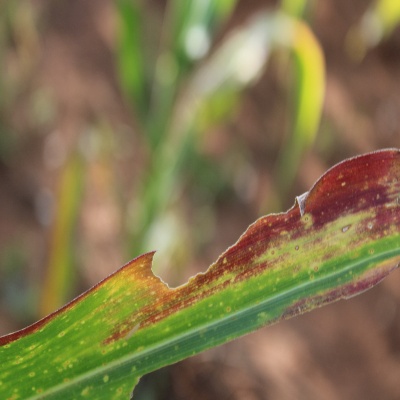
Crop: Maize
Condition: leaf blight